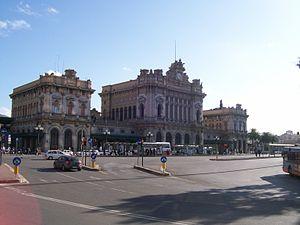
La gare de Gênes-Brignole est une importante gare ferroviaire de Gênes, capitale de la Ligurie, dans le Nord de l'Italie ; elle se trouve sur la Piazza Verdi dans le centre ville à proximité de la Via di Montesano. La gare pour les trajets longue distance est la gare de Gênes-Piazza-Principe. Elle est utilisée par près de 60 000 voyageurs par jour et 22 millions par an.